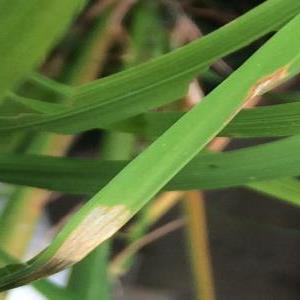
Disease: Blast